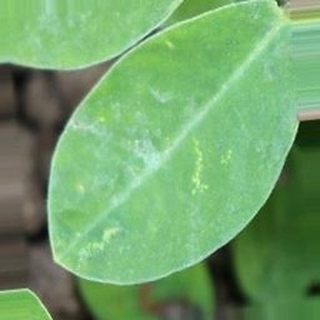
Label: healthy_groundnut